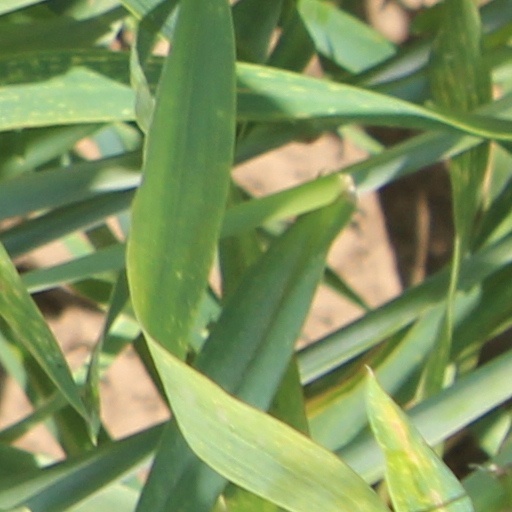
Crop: wheat